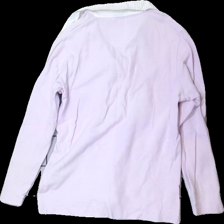
View: back
Type: Top
Category: Ladies
Brand: Not in the list
Brand text on label: redgreen
Colors: Pink
Material: 100% Cotton
Cut: None
Season: All
Damage: stained
Damage location: middle right
Damage 2: stained
Damage 2 location: bottom right
Price range: <50
Recommended usage: Recycle
Description: knitted top with collar